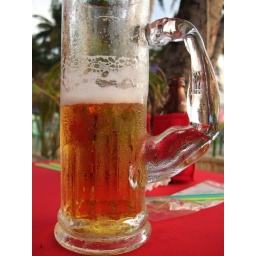
Strong man glass in Arwana, our local bar in Boracay